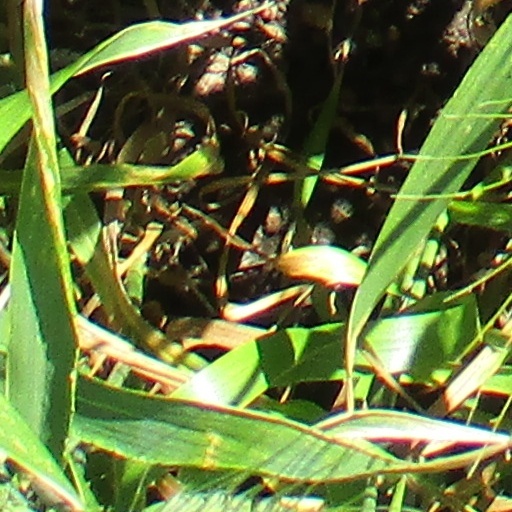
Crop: wheat